The Used

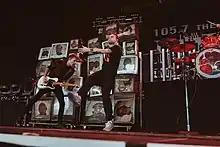
Justin Shekoski and Bert McCracken performing in 2015.

Sub City (Hopeless Records' non-profit 501(c) organization) announced on November 9, 2012, that they, with support from We Came As Romans, Crown the Empire, and Mindflow, would headline the annual nationwide charity tour will circle the US through February, showcasing some of the best bands in music today while raising funds and awareness for It Gets Better Project and the concept that we can all help play a part in making a positive impact. The band's fifth studio album was re-issued as a two-disc set titled "Vulnerable (II)" on January 22, 2013. On March 11, 2013, the band released a music video for the single "Hands and Faces".